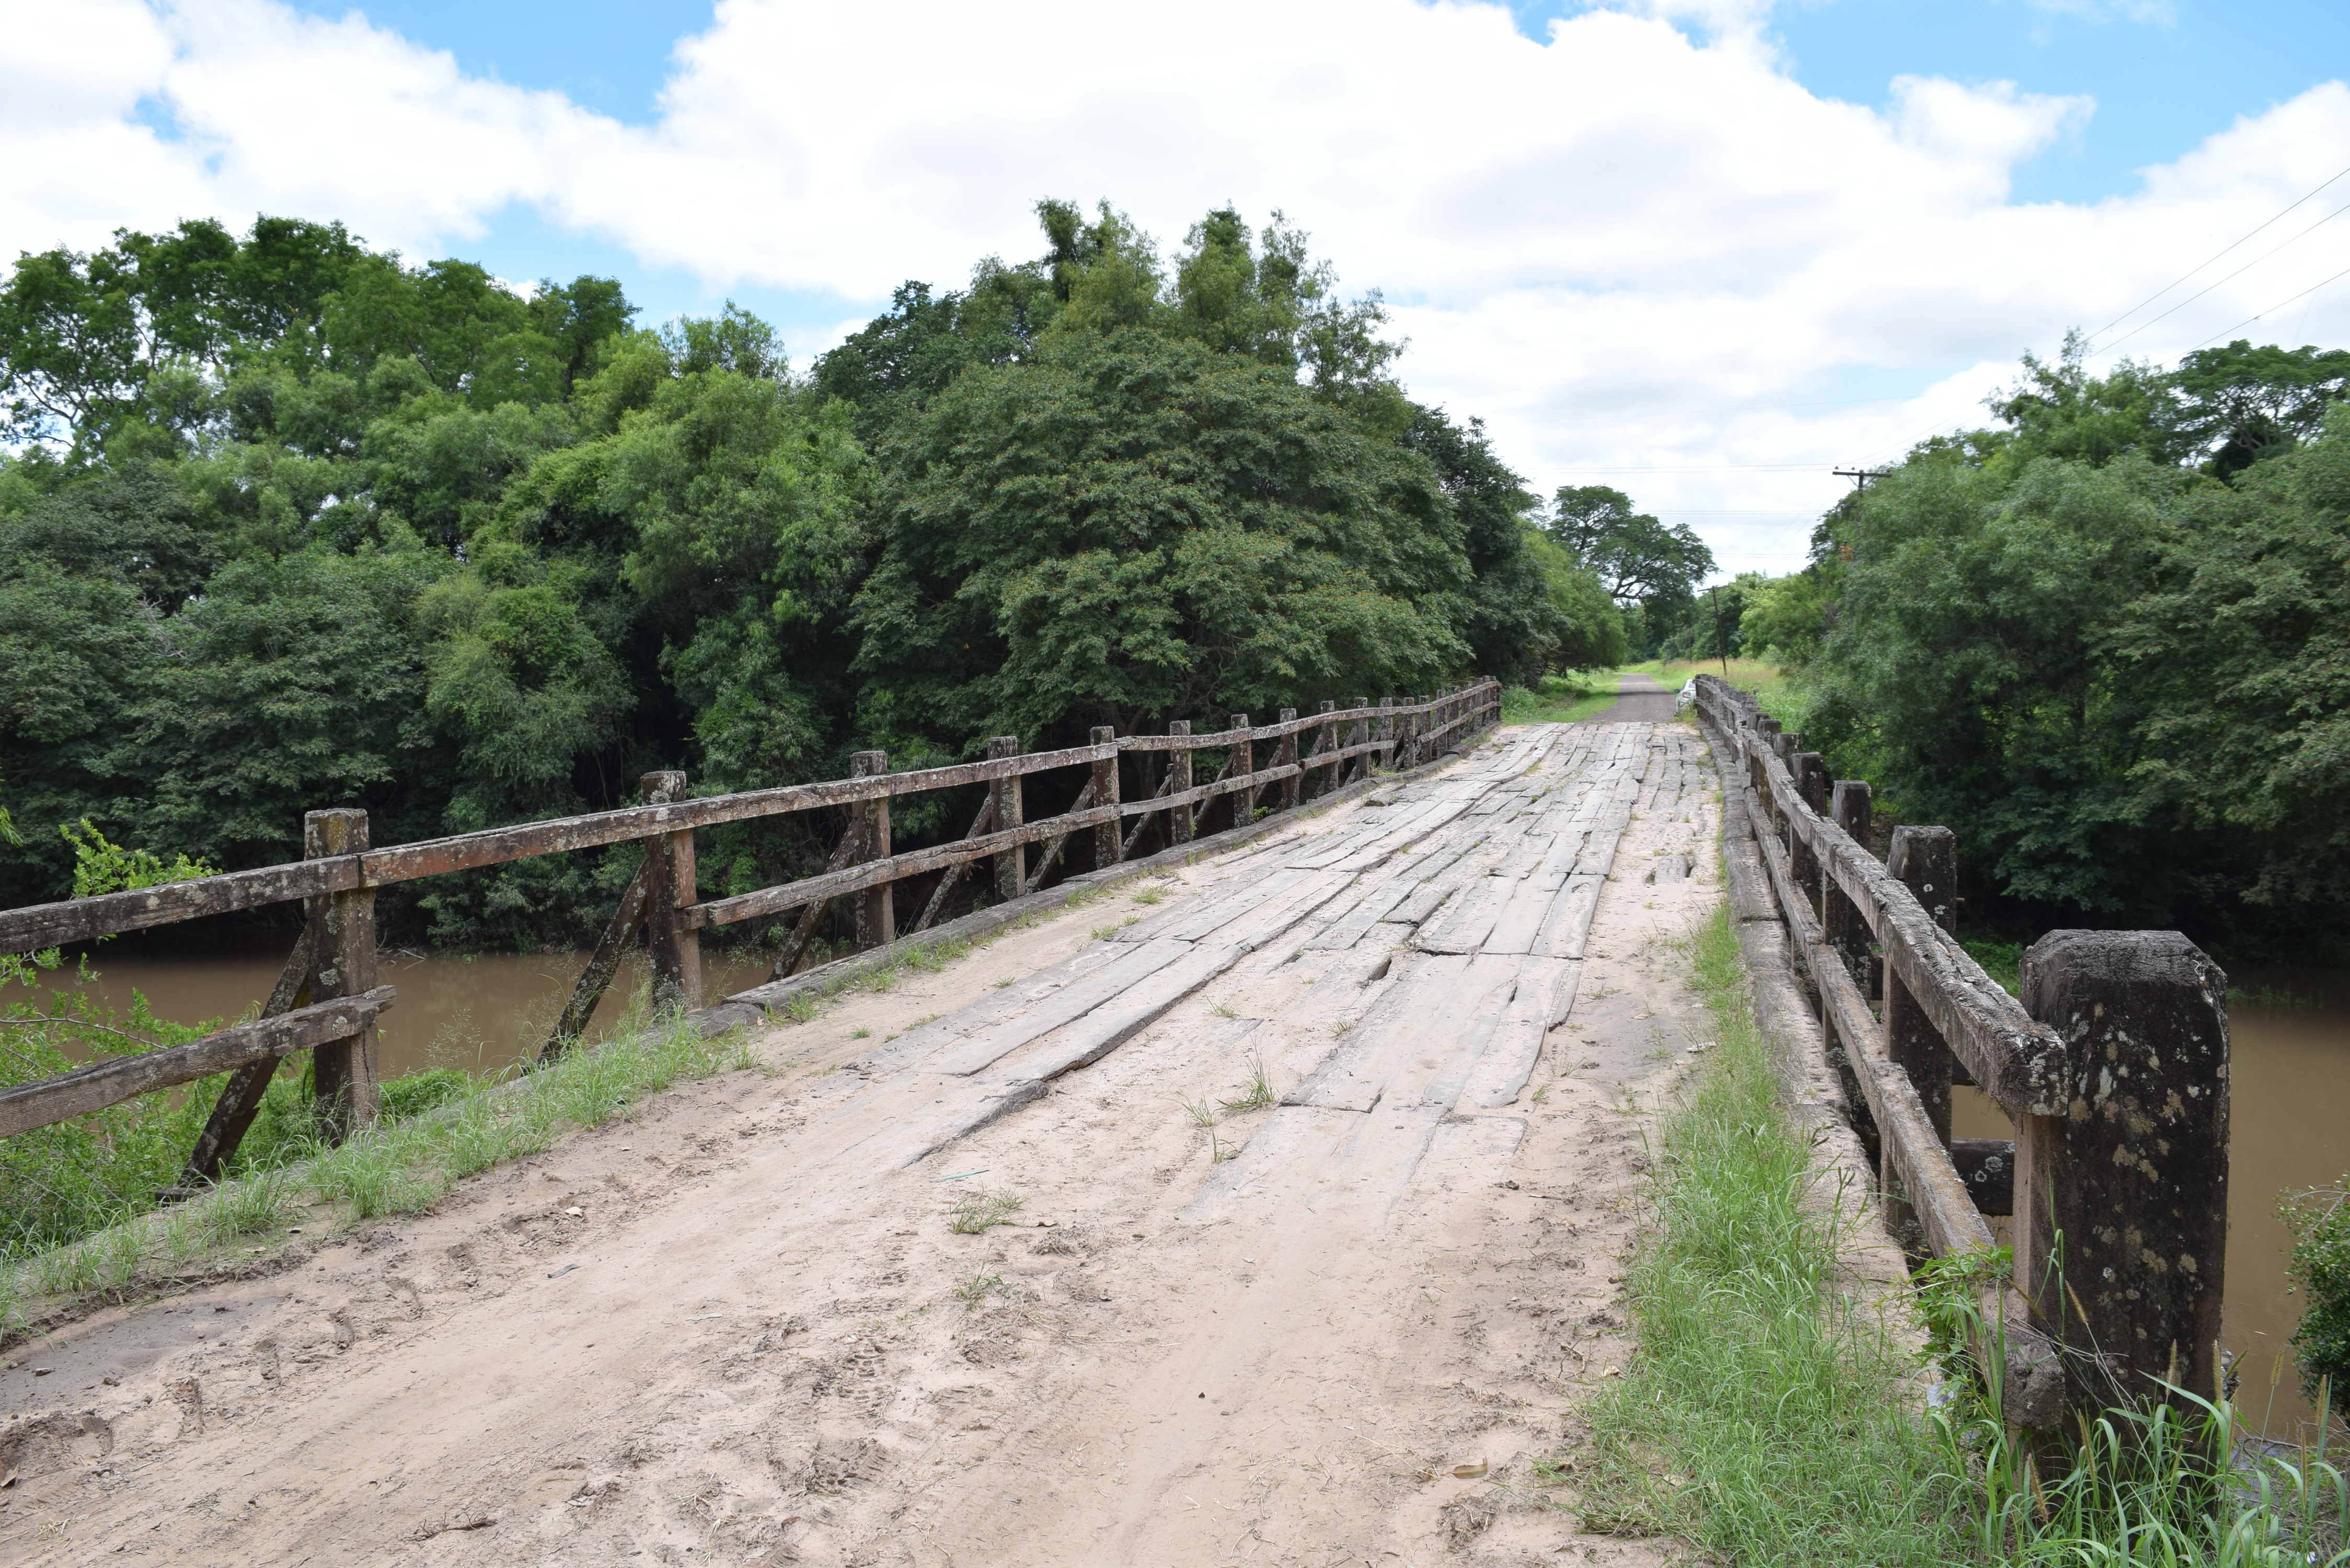
bridge, wood, river, jungle, water, road, route, old, highway, automobile, vegetation, nature reserve, natural landscape, thoroughfare, trail, dirt road, infrastructure, grass, tree, nonbuilding structure, rural area, landscape, path, walkway